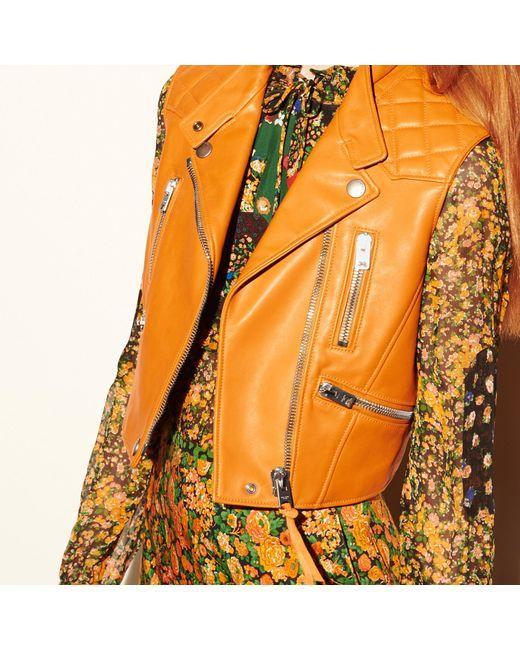
goldene Lederjacke mit Ärmeln für Mädchen